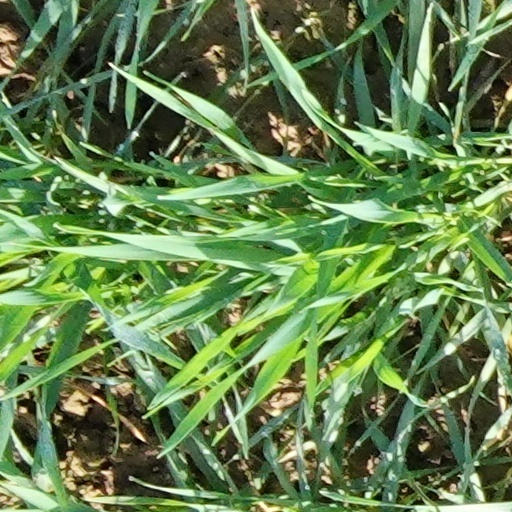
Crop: wheat